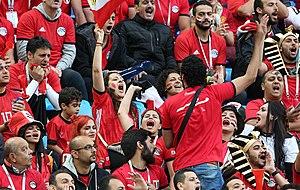
La Coupe du monde de football 2018 est la 21ᵉ édition de la Coupe du monde de football, une compétition organisée par la FIFA et qui réunit les trente-deux sélections nationales masculines issues de la phase qualificative. Elle se déroule en Russie du 14 juin au 15 juillet 2018 et est remportée par l'équipe de France.